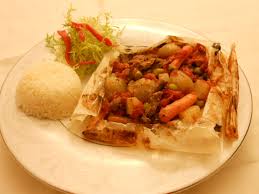
Yemek: kebap